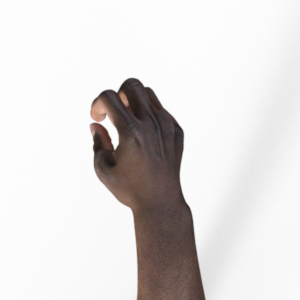
Label: rock